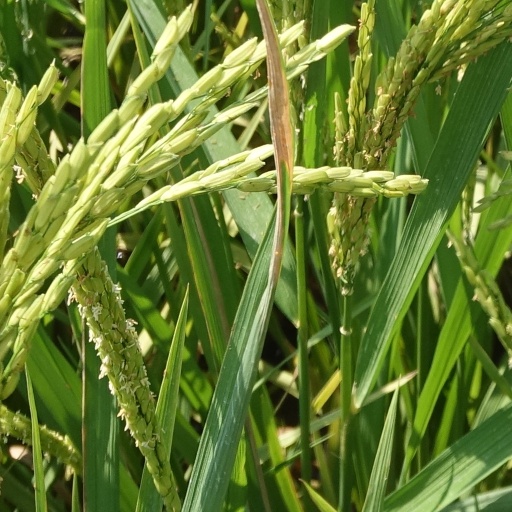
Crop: rice